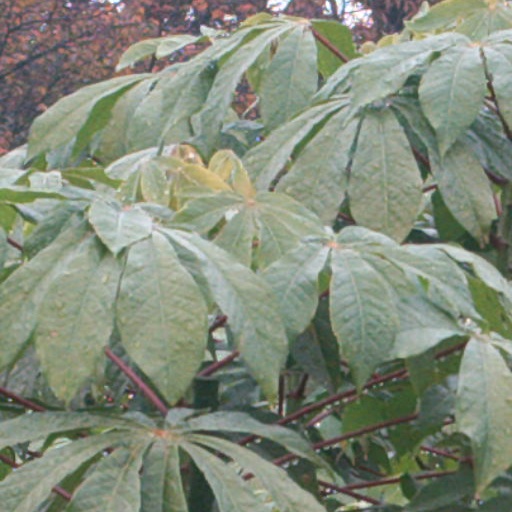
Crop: cassava